BHEL Township, Hyderabad

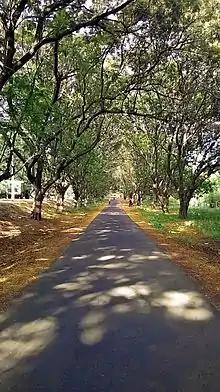
BHEL Side Road in Autumn

BHEL Township has many schools such as St Ann's, Bharatiya Vidya Bhavan Public School, Jyothi Vidyalaya, Vidya Bharati High School, Geetanjali School. The BVB Public School has CBSE affiliation.